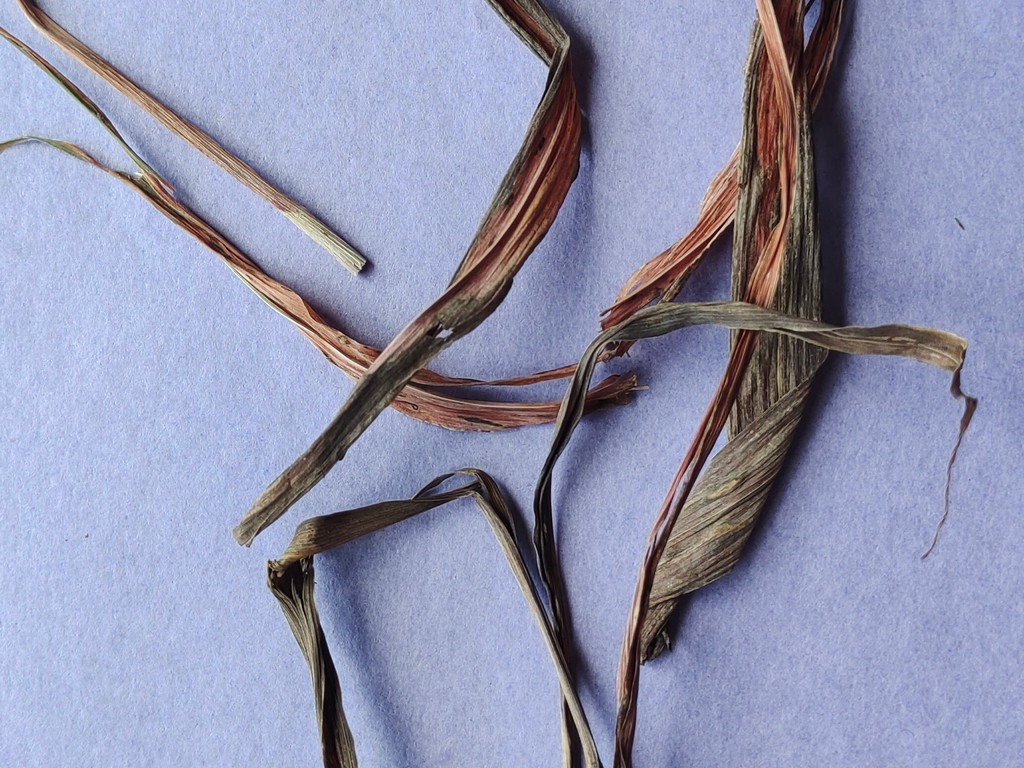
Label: Dried